Pedro Rodríguez (racing driver)

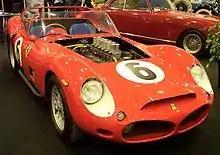
1962 Le Mans-winning Ferrari 330 TRI-LM, bought by the Rodríguezes through NART. Rodríguez raced several times in it.

The first hairpin at Daytona International Speedway (the right-hand hairpin) is named the Pedro Rodríguez curve. In 1973 the Mexico City race track Magdalena Mixuhca, where F1, Champ Car, NASCAR and other series race was renamed for him and Ricardo: Autódromo Hermanos Rodríguez (Rodríguez Brothers Autodrome).